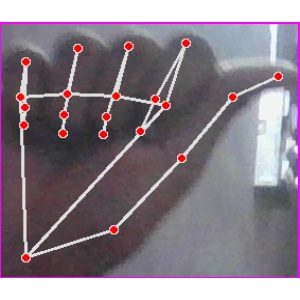
अक्षर: छ